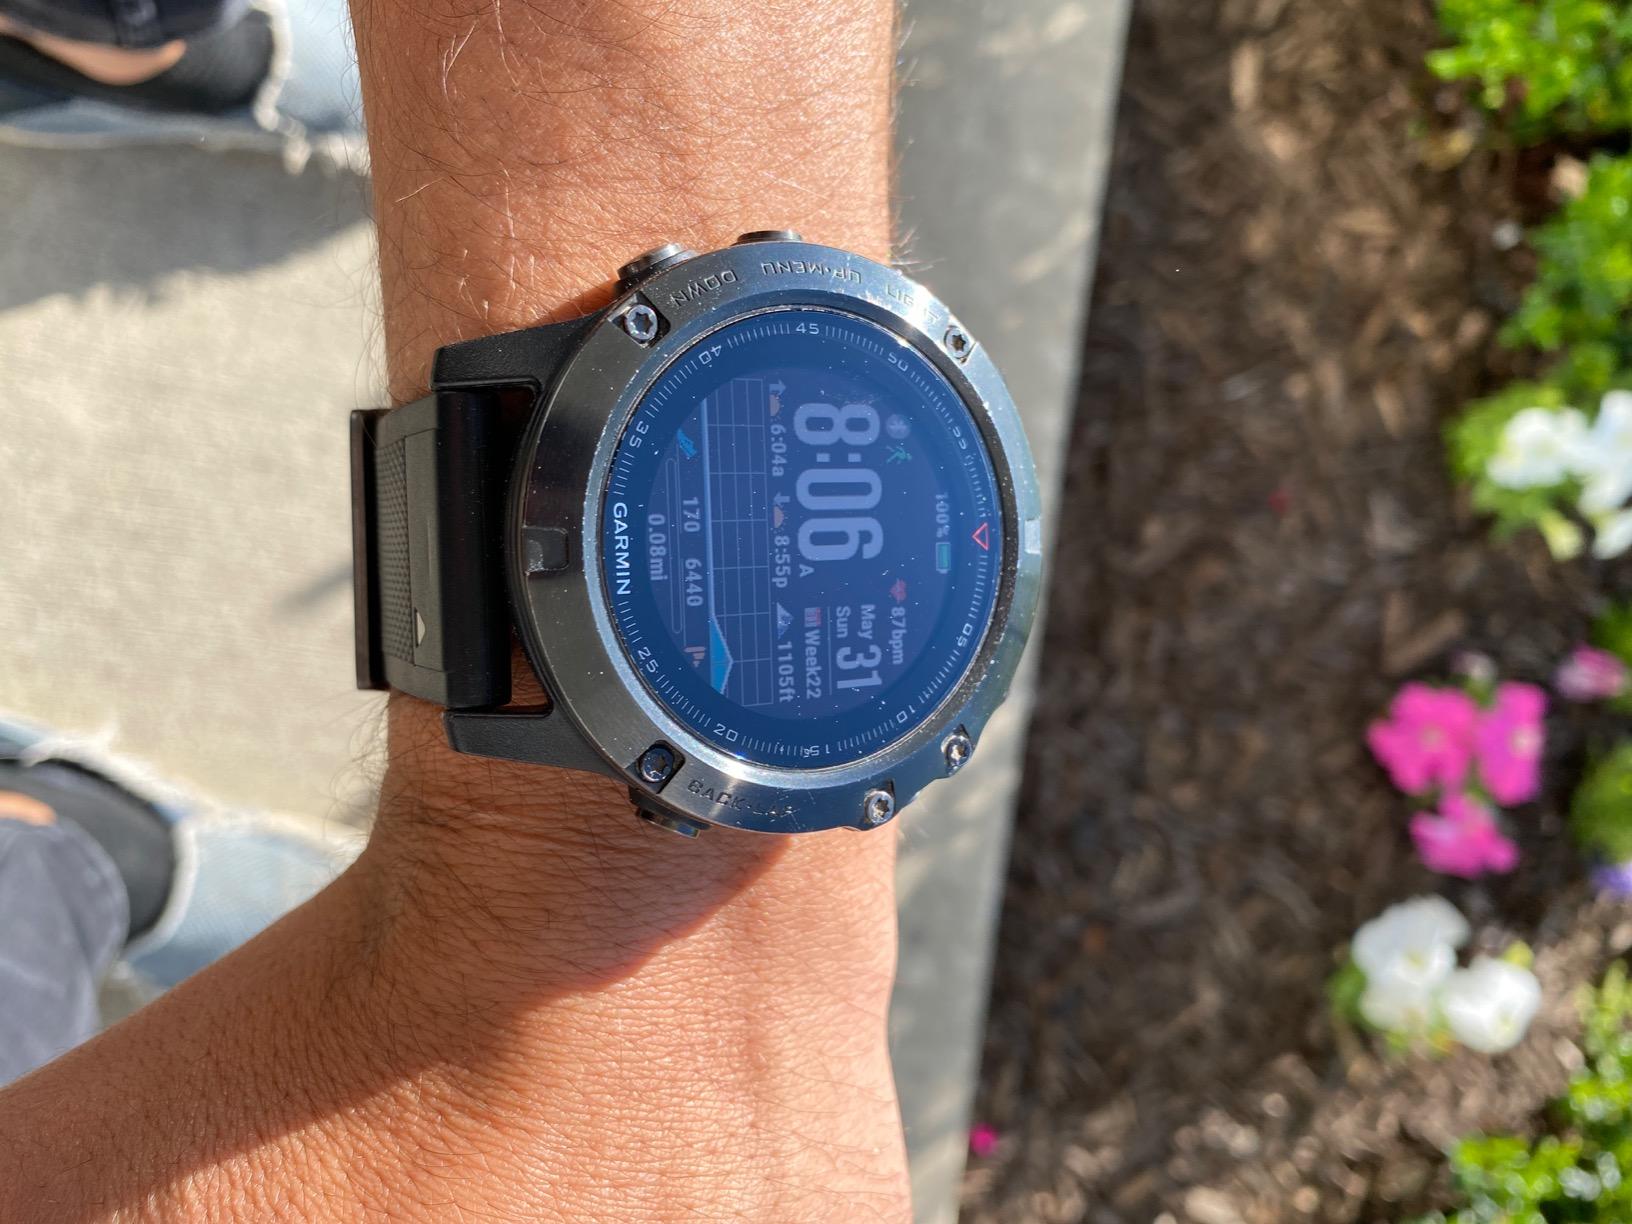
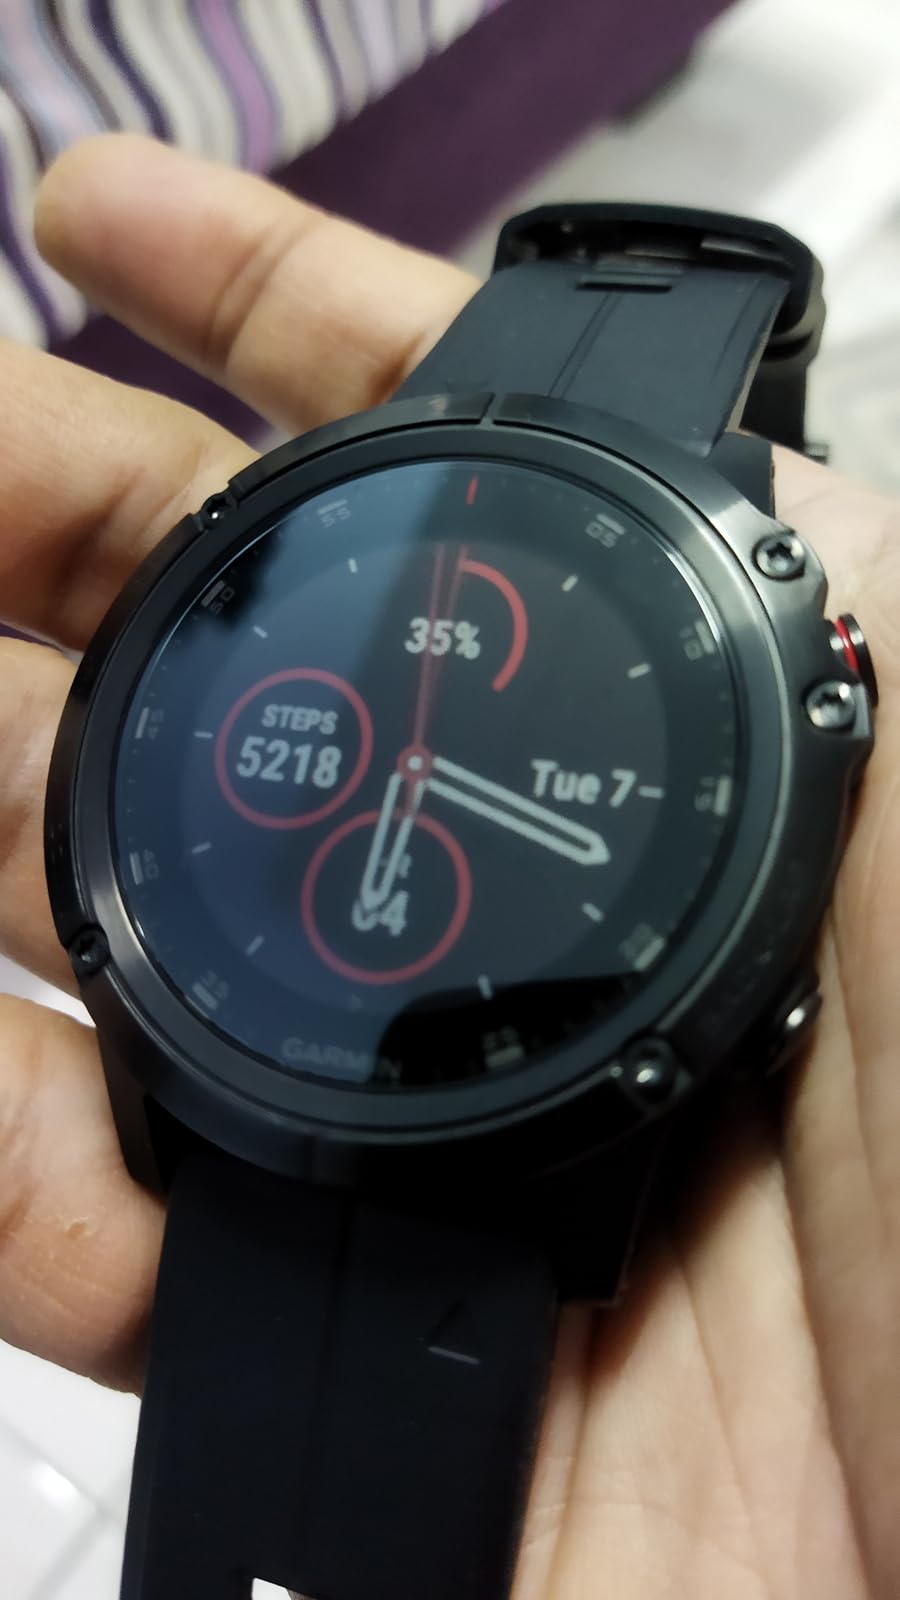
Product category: smartwatch
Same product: no